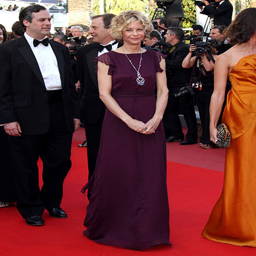
actor attends the premiere held at festivals during festival .